Romeo Santos

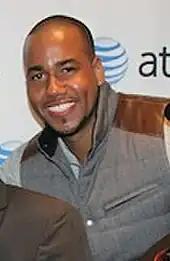
Santos in 2011

Romeo was the lead singer, songwriter and co-producer of Aventura. He formed the group in 1994 with his cousin Henry Santos "Hustle Hard", and friends Lenny Santos "Len Melody", and Max Santos "Mikey a.k.a. Max Agende". Romeo and Henry met Lenny and Max in 1993. The following year, they formed a band and called themselves Los Tinellers. In 1995 they met a man by the name of Elvin Polanco who would eventually manage and help them record their first album titled "Trampa de Amor" (1996). Polanco went through some health problems which ended things between him and the group. Later on they met Julio César García, who would become their manager and would re-invent them as Aventura. In 1998, they signed with Premium Latin Music with Franklin Romero.